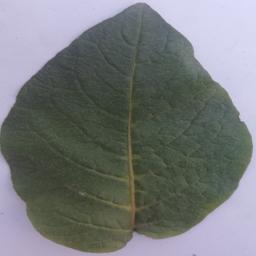
Label: Potato___Healthy